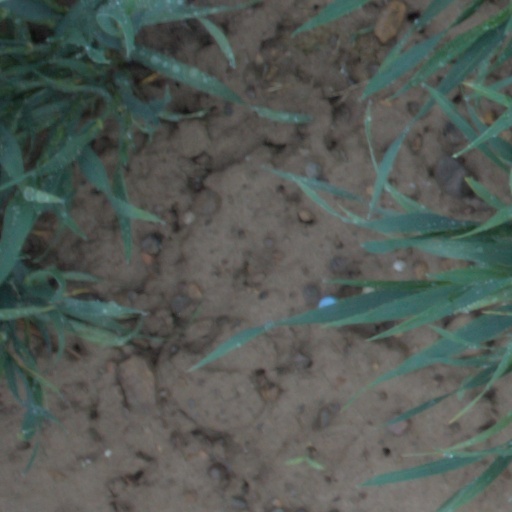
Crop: wheat